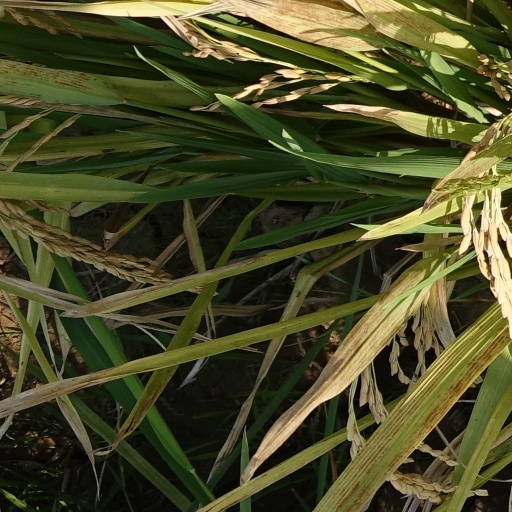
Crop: rice